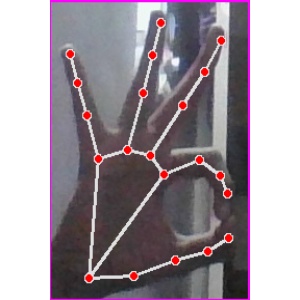
अक्षर: ण